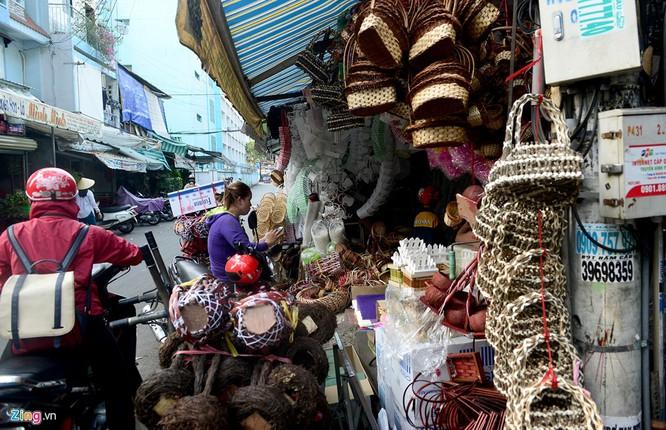
có một vài người xuất hiện ở phía trước của quầy hàng bán đồ thủ công